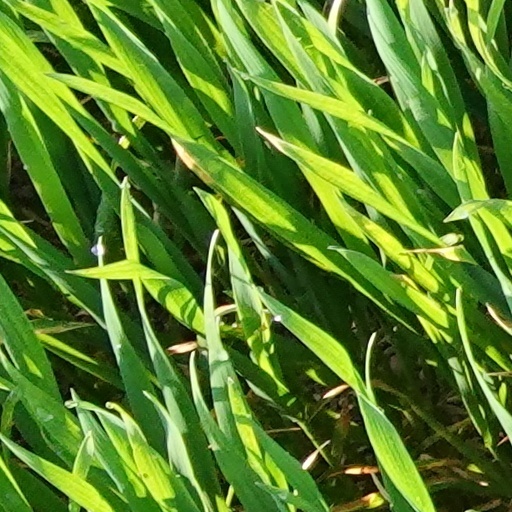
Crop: wheat